Portuguese Women's Crusade

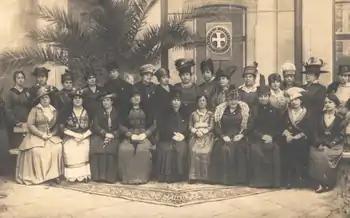
Group photograph of members of the Portuguese Women's Crusade

The Portuguese Women's Crusade was a Portuguese feminist beneficence movement, founded in 1916 by a group of women led by First Lady Elzira Dantas Machado (an important advocate for women's activism, a founder of the Republican League of Portuguese Women and president of the Association of Feminist Propaganda), aiming to provide moral and material assistance to those in need in the context of the First World War and the enforcement of conscription. It disbanded in 1938. A staple of the so-called first-wave feminism in Portugal, it has been studied as a key feature of the history of feminism in the context of the Portuguese First Republic.